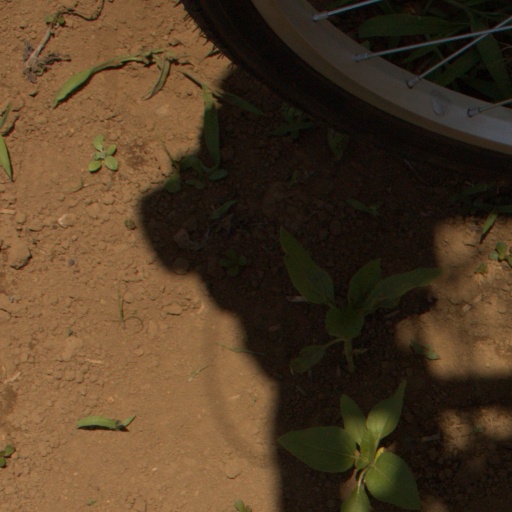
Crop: Jerusalem artichoke